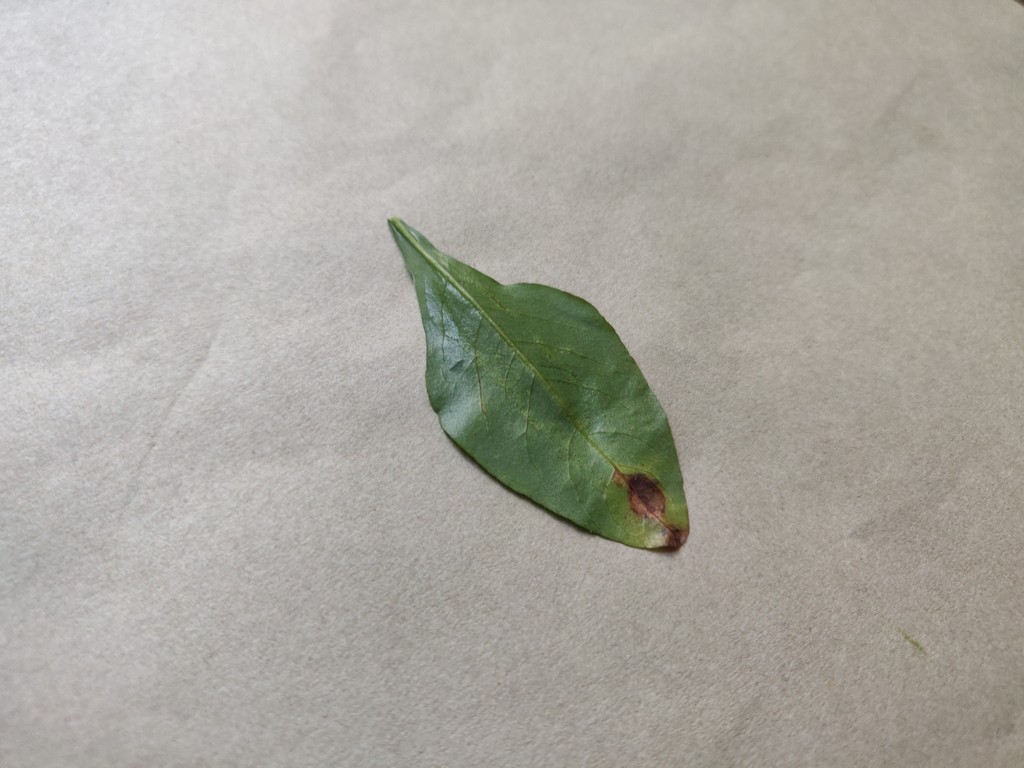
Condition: Unhealthy
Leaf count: single
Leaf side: back